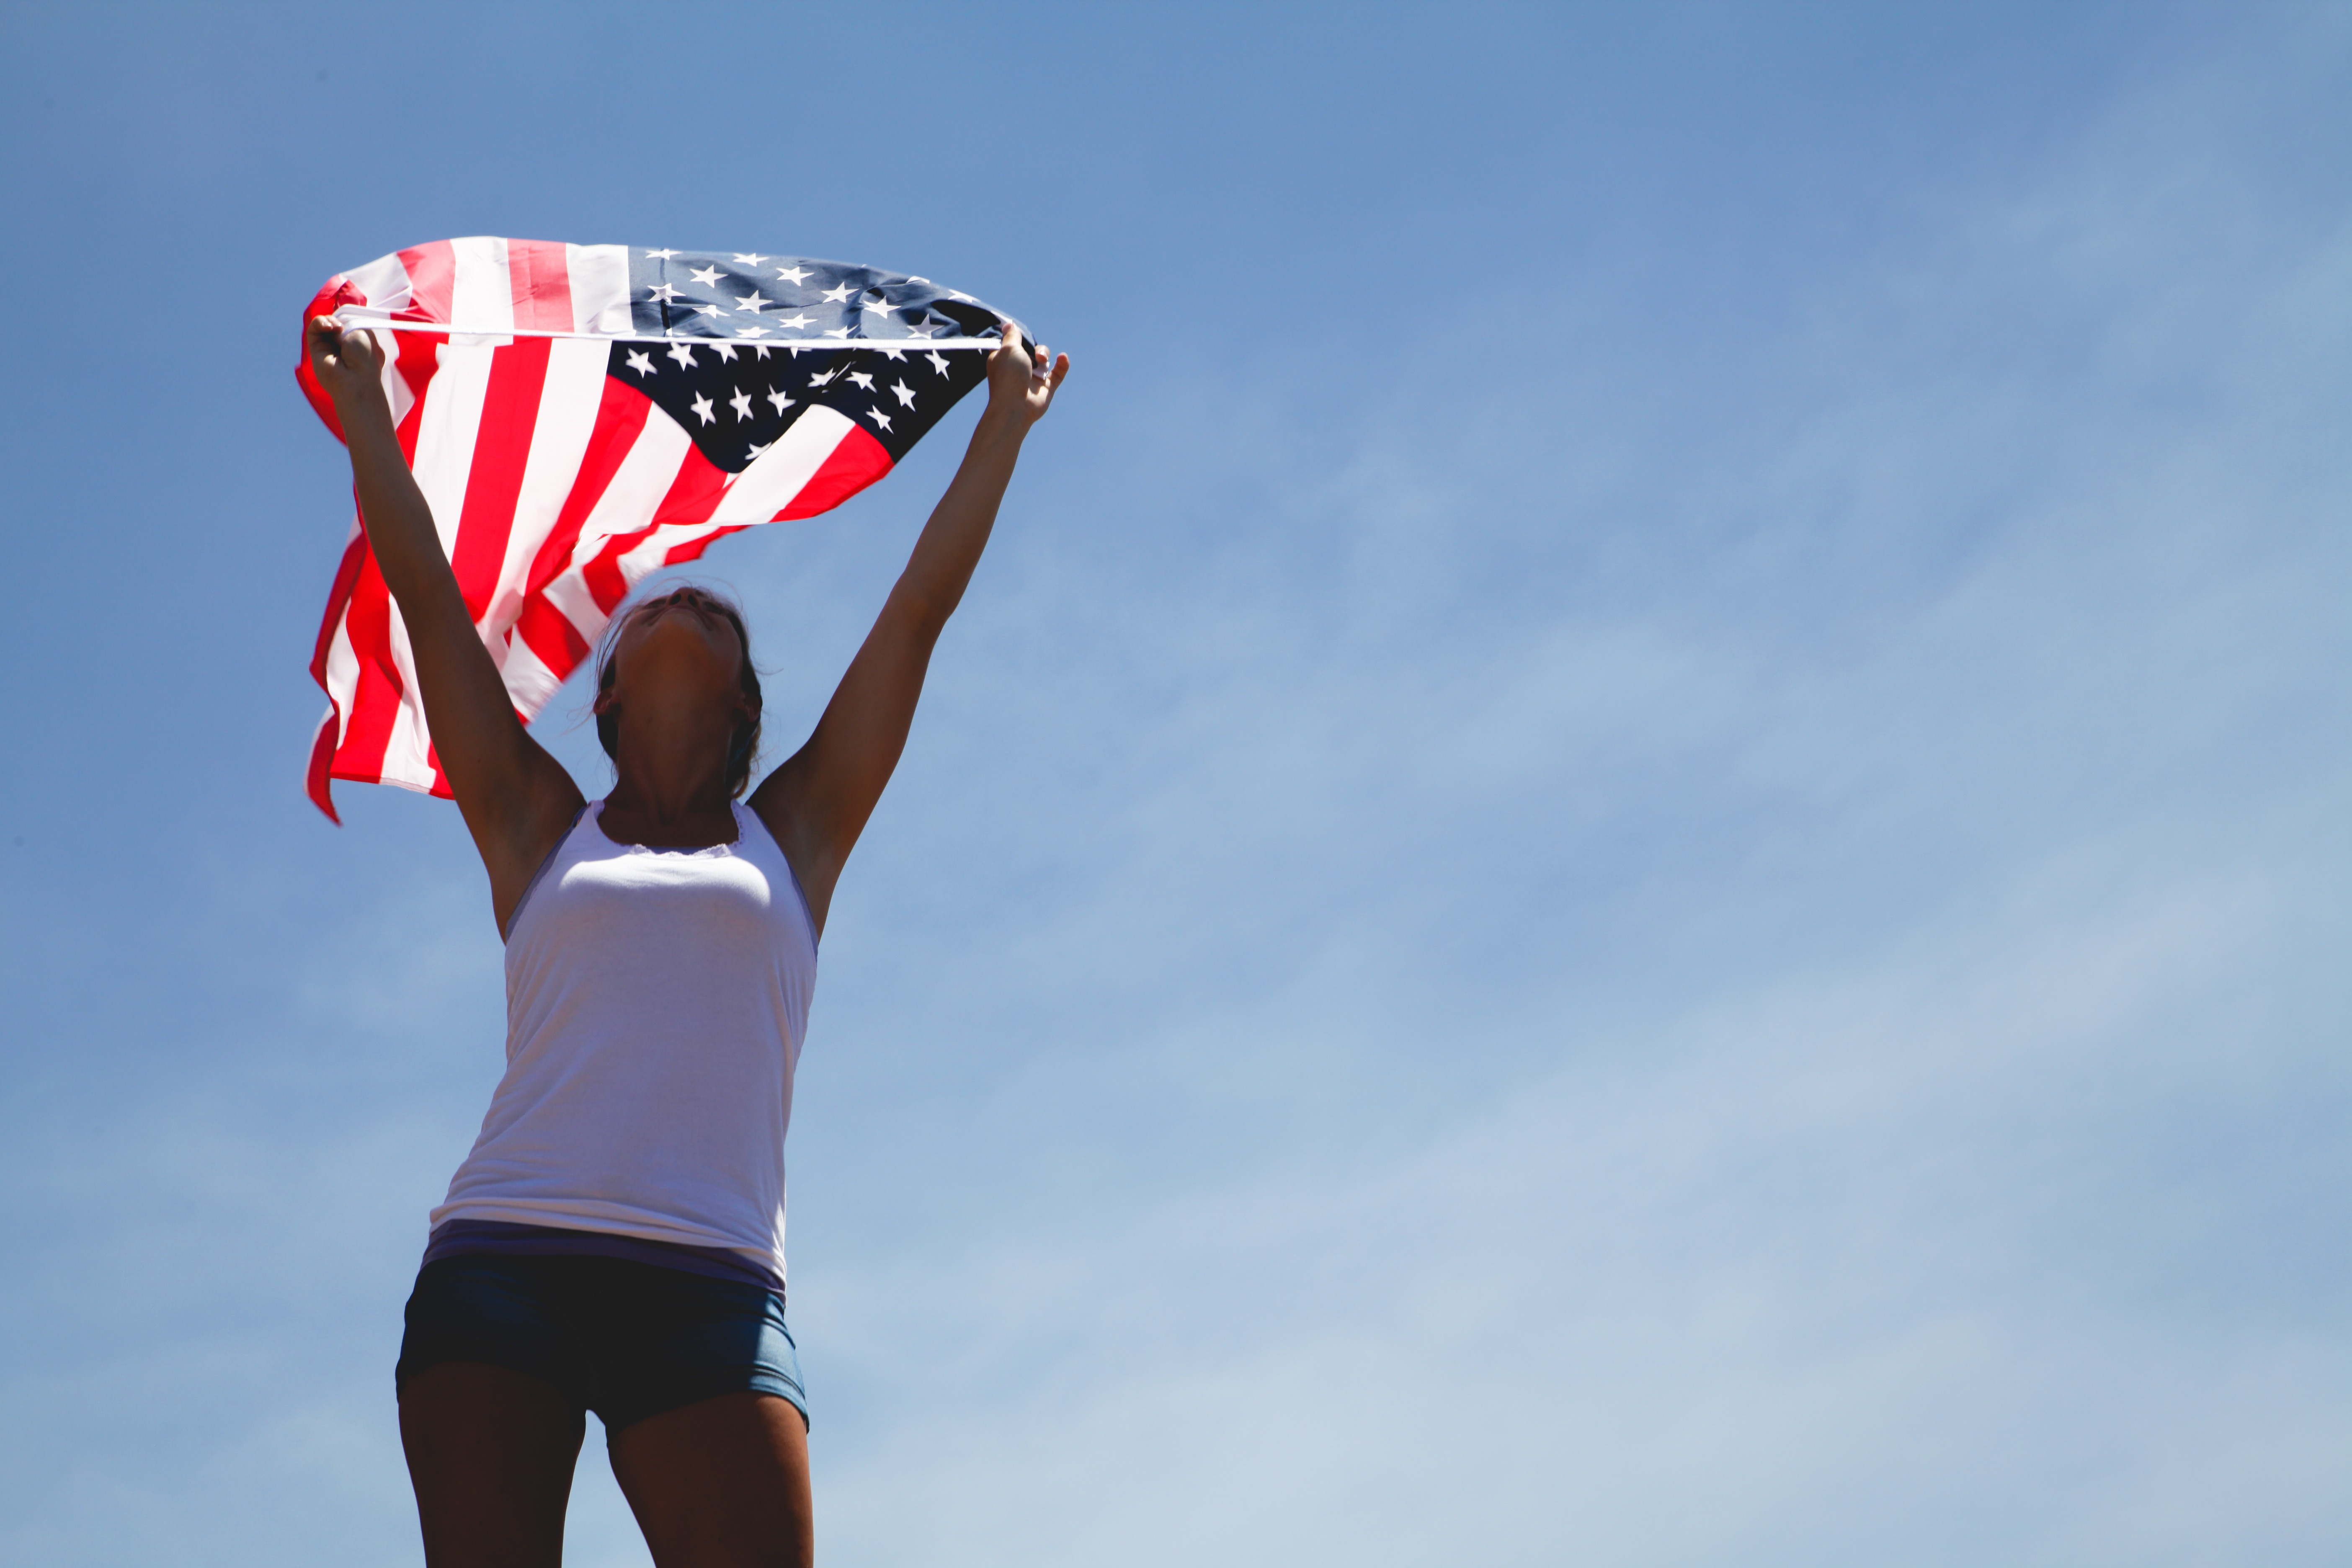
america, american, american flag, flag, lady, patriotism, sky, united states of america, woman